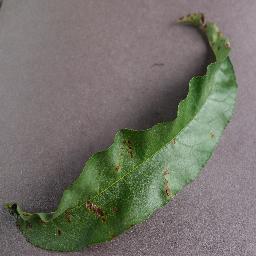
Label: Peach___Bacterial_spot